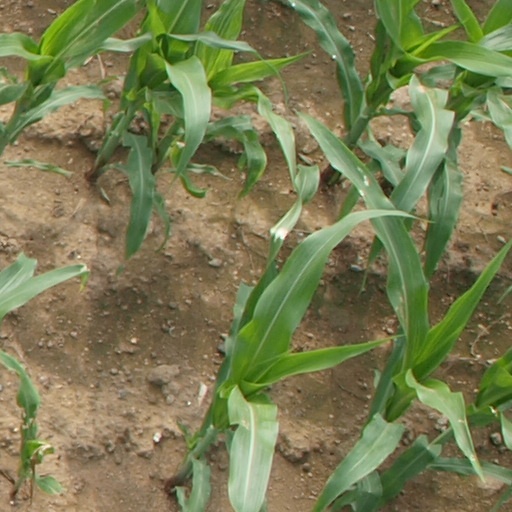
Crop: maize; corn